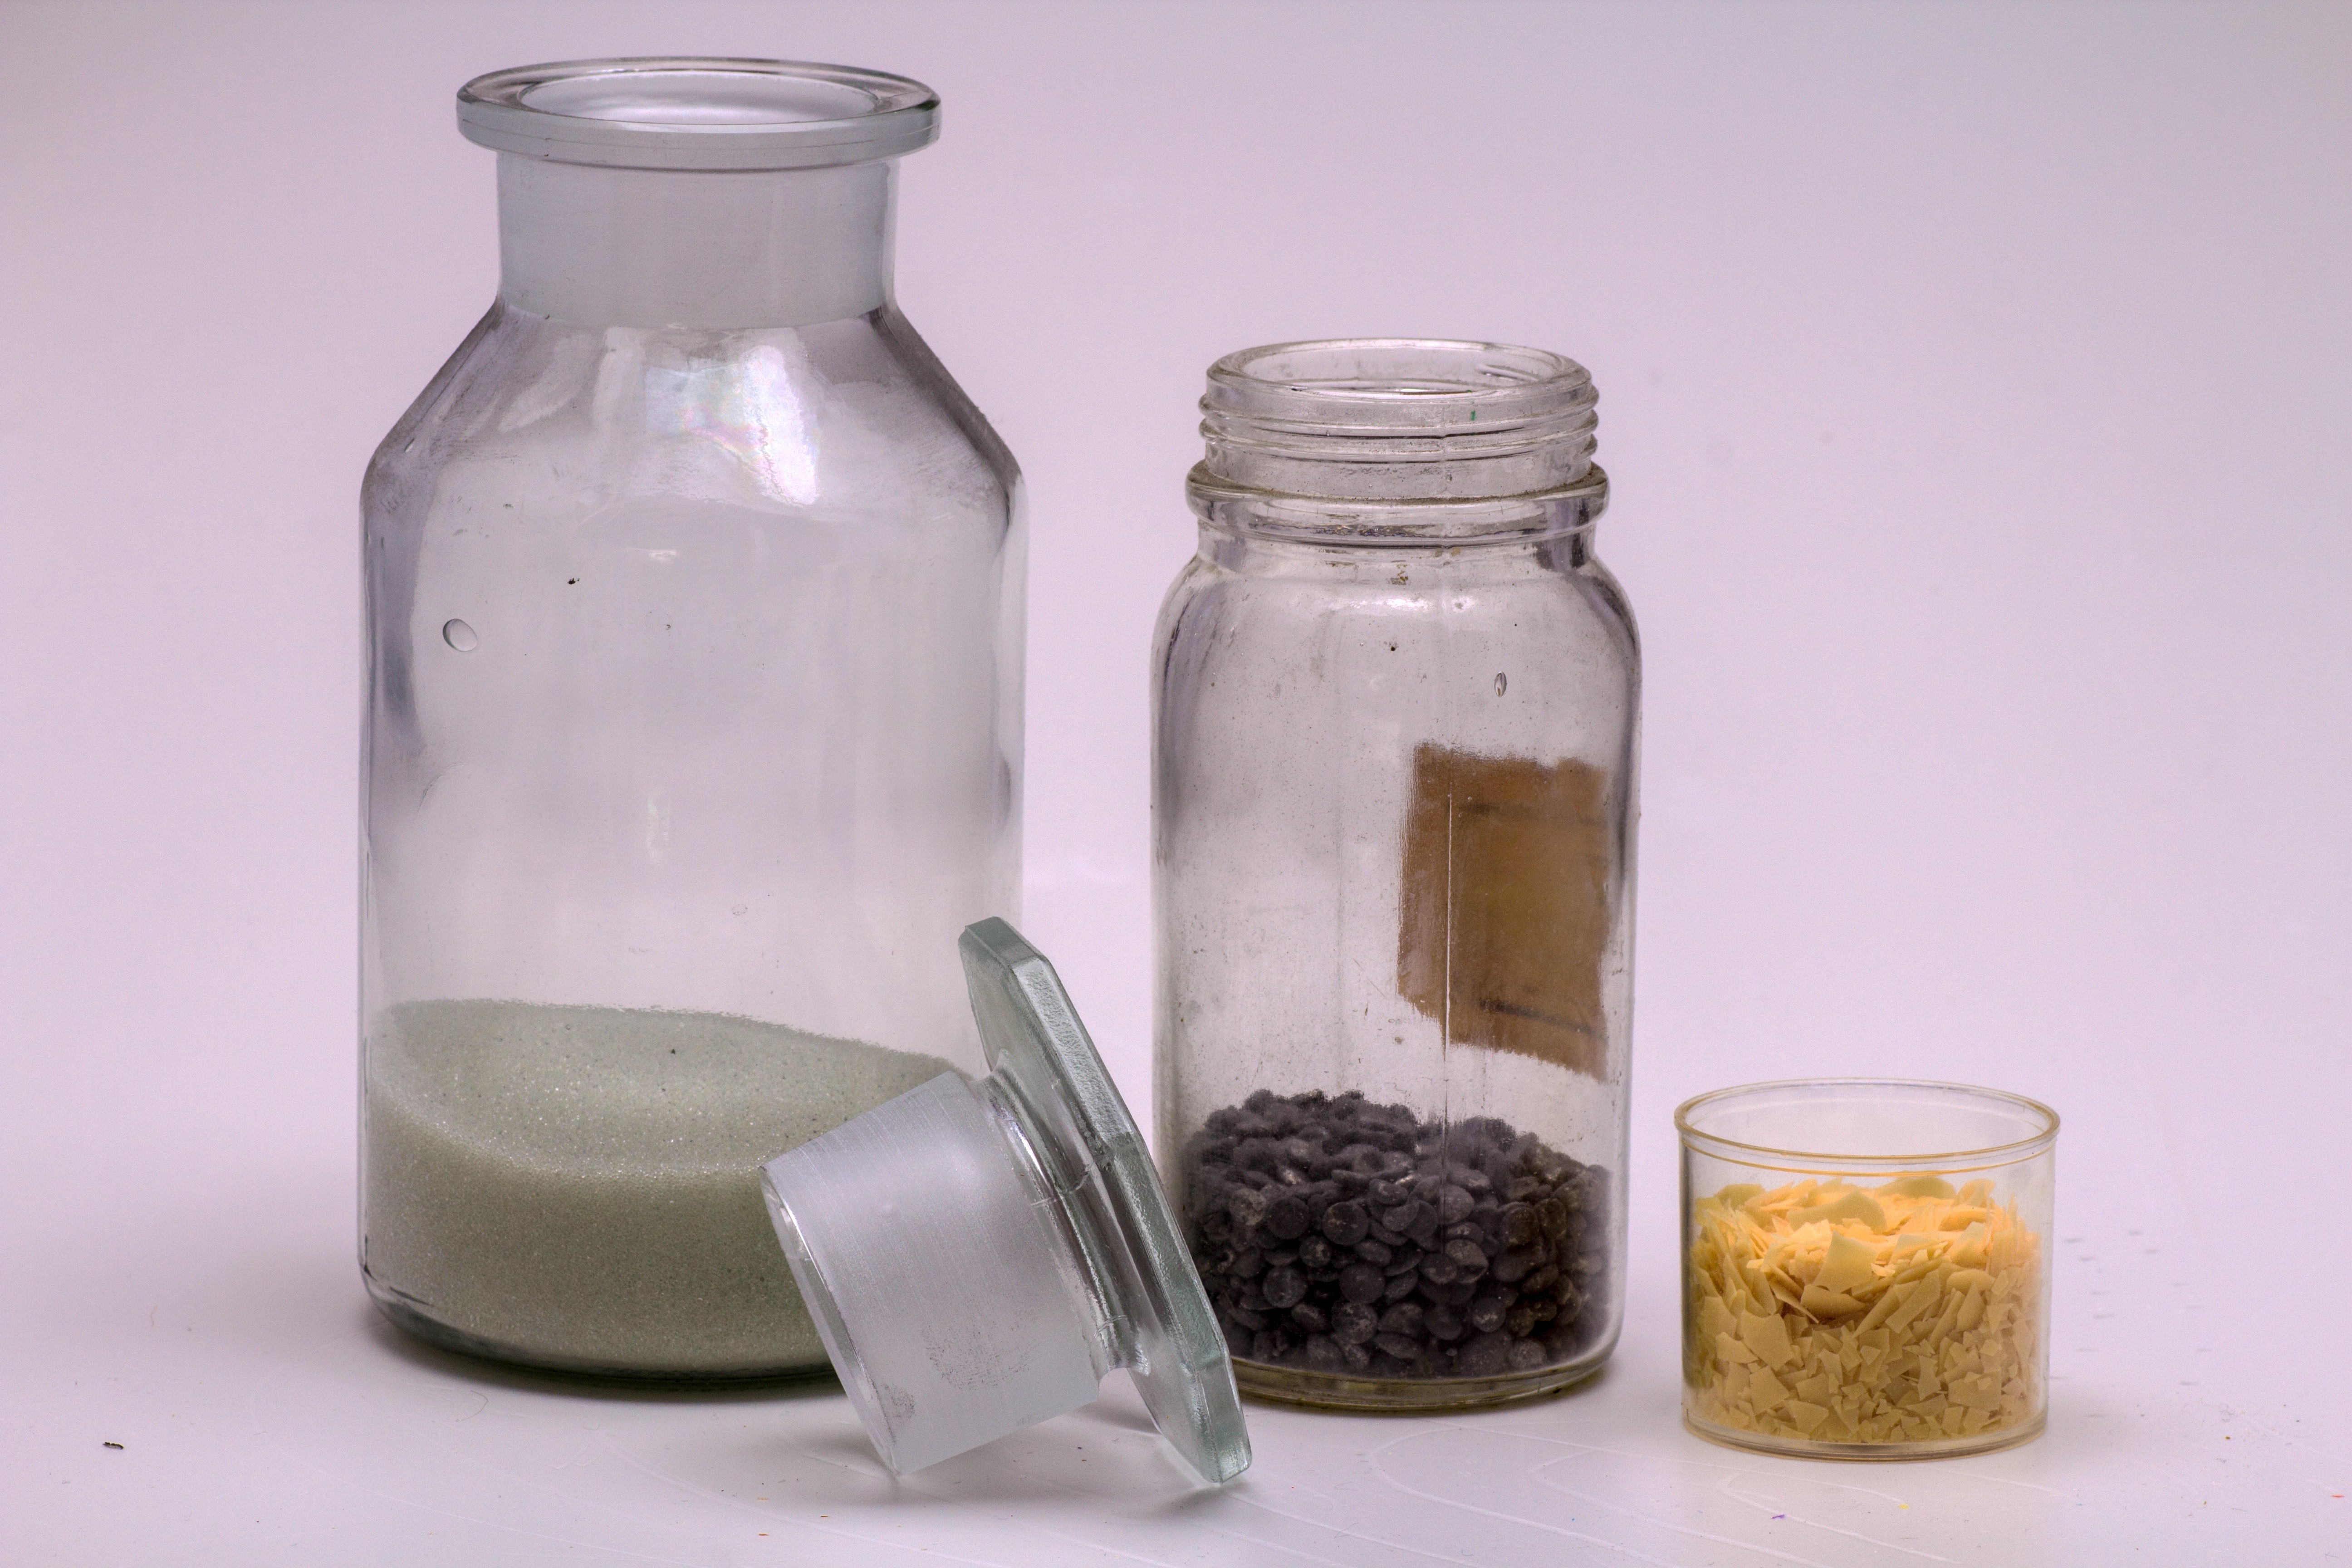
glass, food, bottle, lighting, still life, glass bottle, mason jar, product, bottles, glass beads, drinkware, zinc nuggets, hard wax